The Crazy World of Arthur Brown

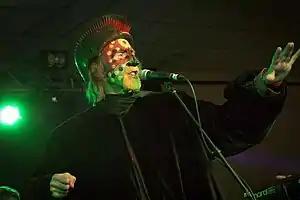
Performing in 2014

The Crazy World of Arthur Brown are an English rock band formed by singer Arthur Brown in 1967. The original band included Vincent Crane (Hammond organ and piano), Drachen Theaker (drums), and Nick Greenwood (bass). This early incarnation were noted for Crane's organ and brass arrangements and Brown's powerful, wide-ranging operatic voice. Brown was also notable for his unique stage persona such as extreme facepaint and burning helmet.